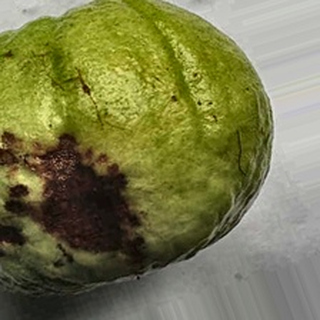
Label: guava_anthracnose